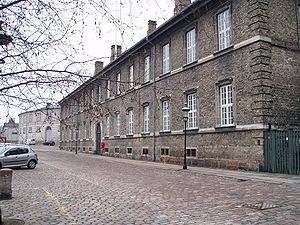
Kirkeministeriet
Adressen Frederiksholms Kanal 21 deles med Undervisningsministeriet
Undervisningsministeriets primære kontorer. Bygningen deles med Kirkeministeriet.
Kirkeministeriet er et ministerium under den danske regering, der har religion generelt og Folkekirken i særdeleshed som sit ressortområde. Ministeriets væsentligste arbejds- og ansvarsområde på kirkeområdet omfatter således tre hovedområder: Folkekirkens økonomi, Folkekirkens styrelse og Folkekirkens personale.